Statue of Rachel Carson

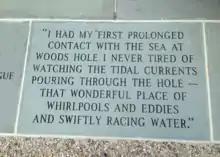
Rachel Carson's words are engraved on a stone at the base of the statue, which faces Great Harbor and Woods Hole passage.

The dedication ceremony was held on July 14, 2013. It focused on Carson's local connection to Woods Hole. Gary Borisy, a former president and director of the Marine Biological Laboratory, spoke at the event, calling Carson "a scientific daughter of this place" and "a marine biologist who kicked the hornets' nest." Additional speakers included the current president and director of the Laboratory Joan Ruderman, Susan Avery, president of the Woods Hole Oceanographic Institution, the science and research director of the Northeast Fisheries Science Center, William Karp and Cheryl Osimo, the co-founder of the Silent Spring Institute.